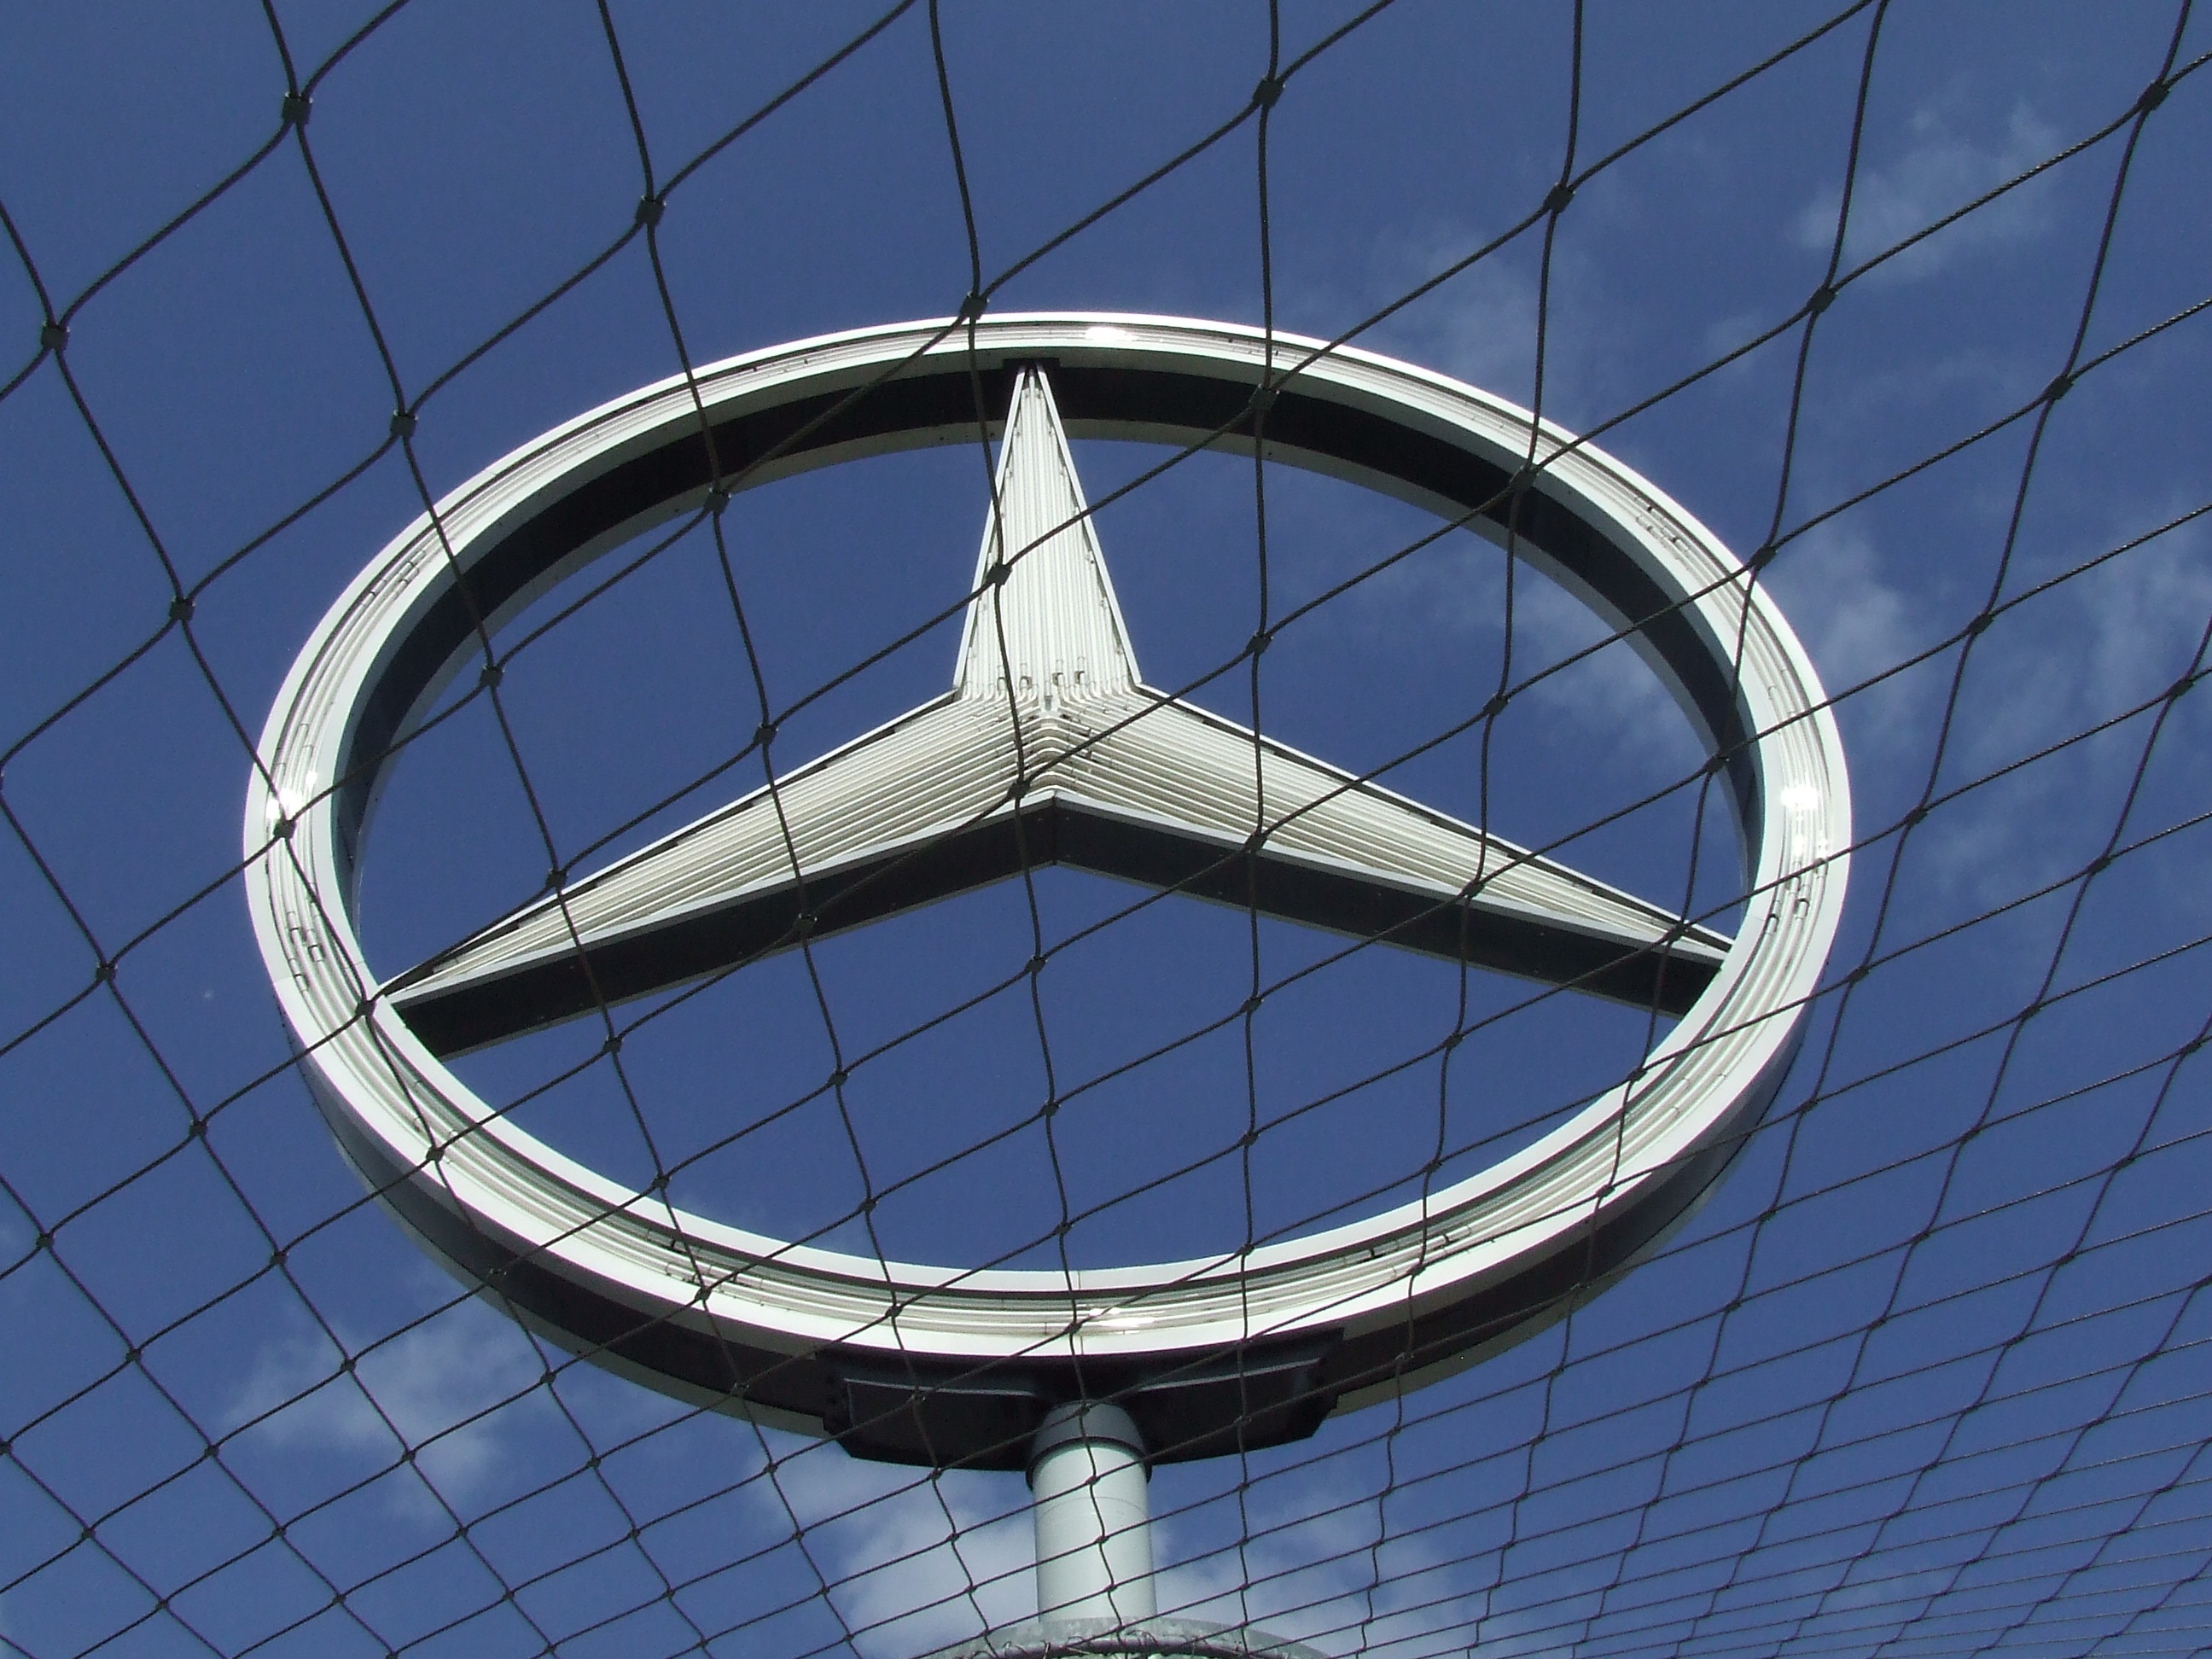
wheel, star, window, glass, symbol, spoke, blue, circle, symmetry, rim, mercedes, daimler, shape, daylighting, mercedes star, bicycle wheel, car logo, automotive exterior, car industry